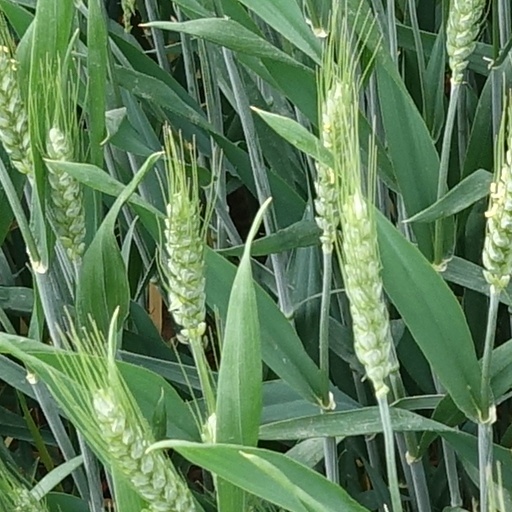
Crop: wheat